Jordan II of Capua

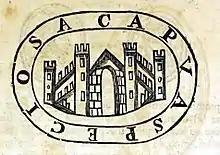
Seal of Jordan II from a document of 1125, depicting the city of Capua and the words ("Fair Capua").

Jordan II (born 1080 – died 19 December 1127) was the third son of Prince Jordan I of Capua and Princess Gaitelgrima, a daughter of Prince Guaimar IV of Salerno. He was, from at least May 1109, the lord of Nocera, and, after June 1120, Prince of Capua. The date and place of his birth are unknown, but it must have been later than 1080. He was married, before 1113, to Gaitelgrima, daughter of Sergius, Prince of Sorrento, a union which allowed him to extend his influence down the Amalfi coast from his castle at Nocera.